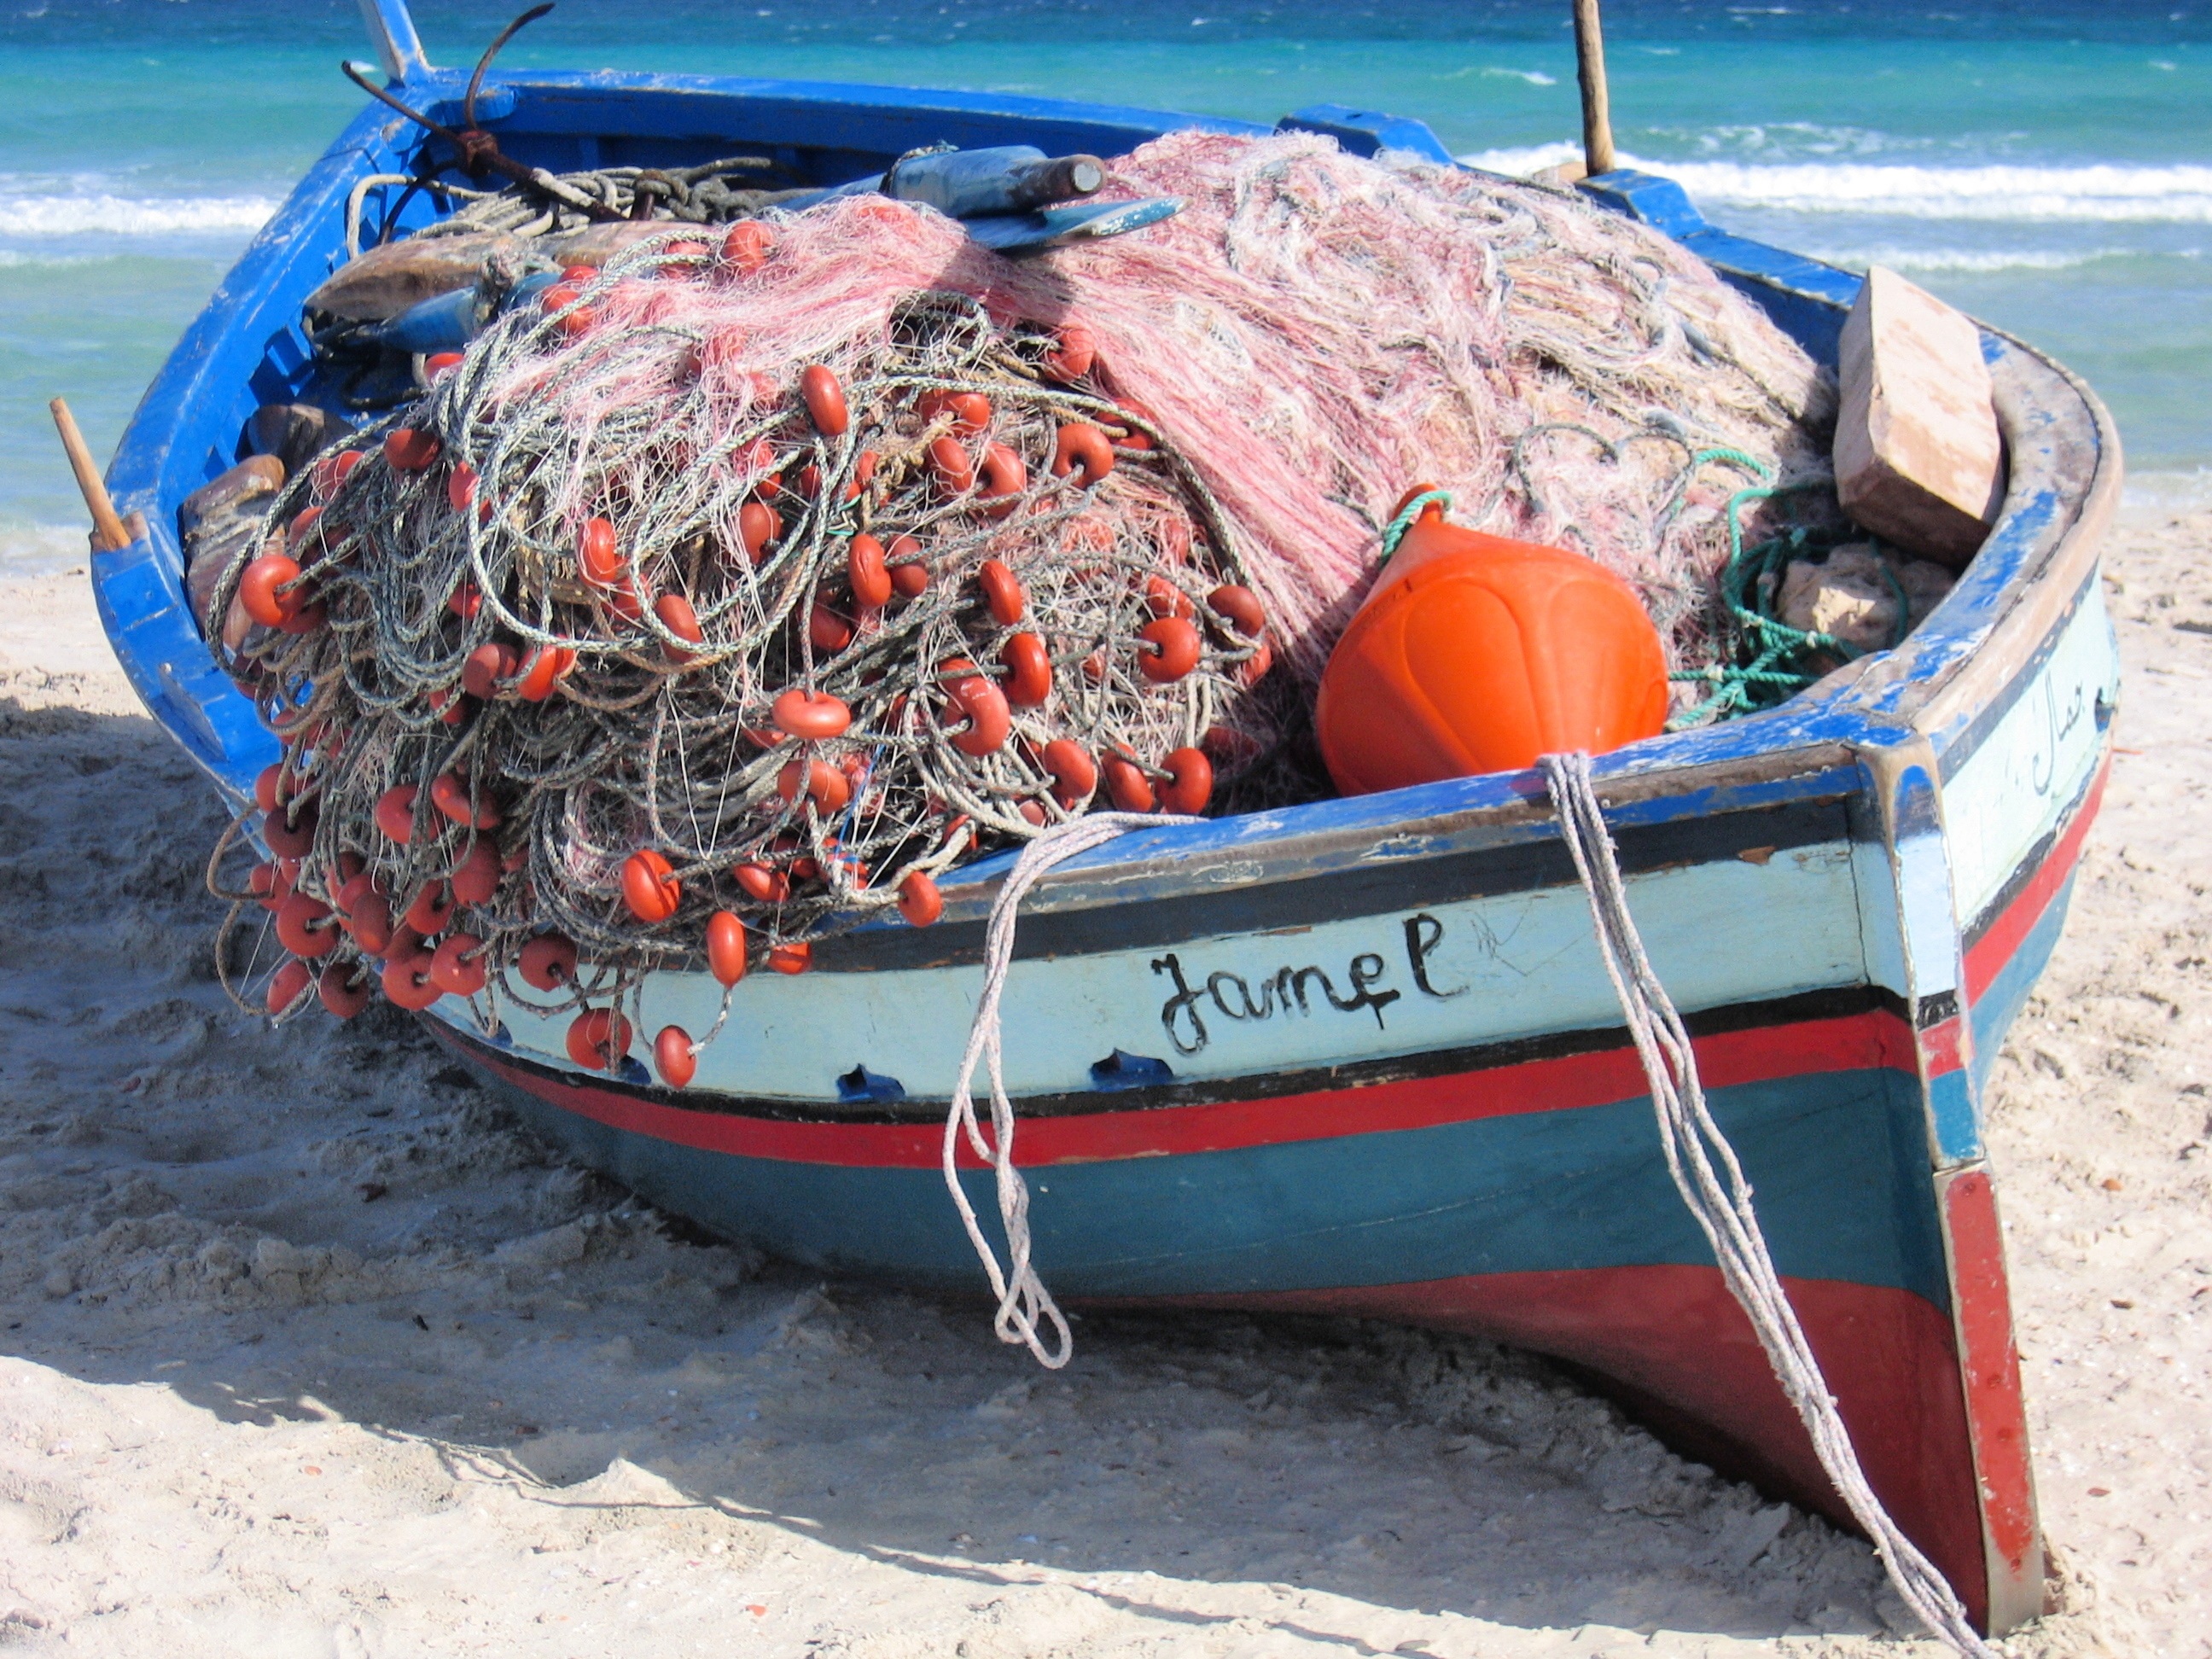
beach, sea, boat, vehicle, fisherman, blue, boating, net, fishing vessel, watercraft rowing